BbyMutha

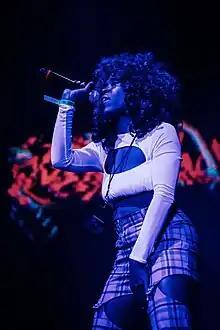
Rebel Night Club on the Fire It Up tour w/ BBY Mutha & Liv.e (photo : Harrison Haines pour The Come Up Show)

Brittnee Moore, known professionally as bbymutha, is an American rapper. She was born in Chattanooga, Tennessee and began her career through SoundCloud. In 2017, she rose to prominence after the video for her song "Rules" went viral. Her debut studio album, "Muthaland", was released in 2020.